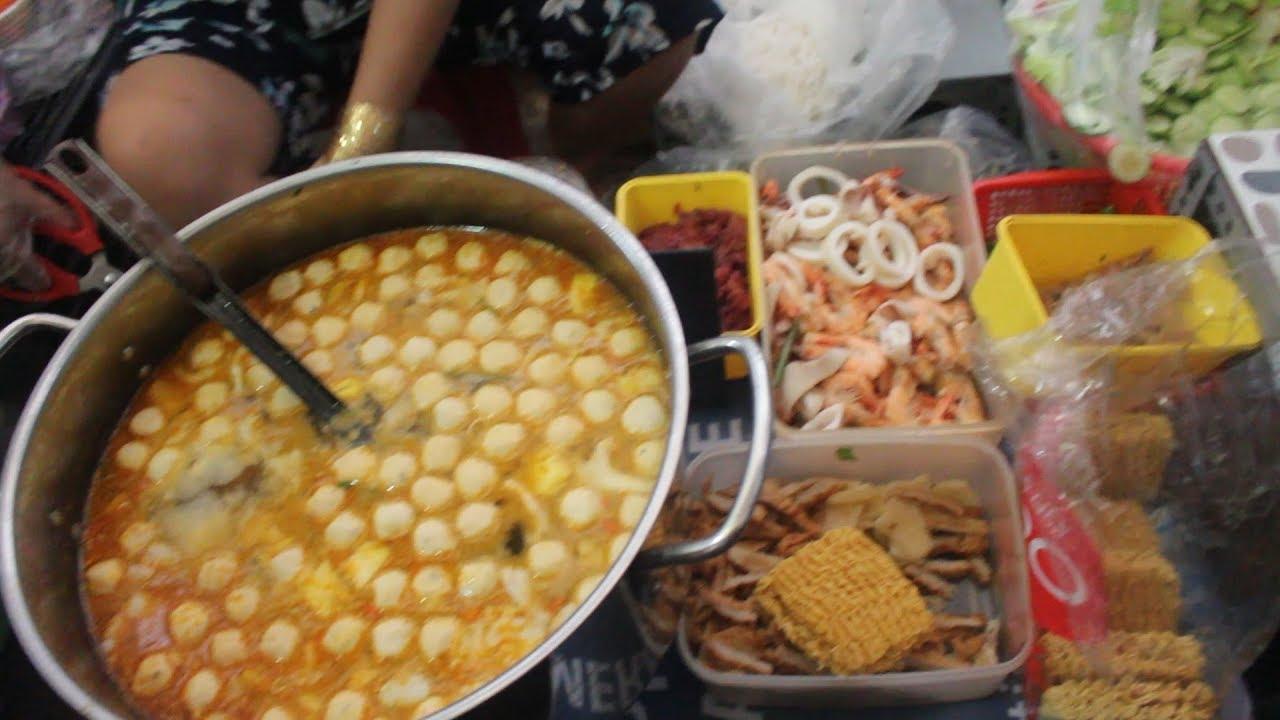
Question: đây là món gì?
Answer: đây là món lẩu